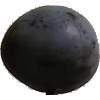
Label: Plum 3